Macdonald Monument

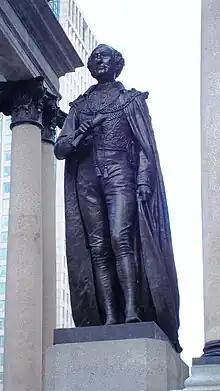
The monument as it appeared in 2011

The Macdonald Monument is a monument to John A. Macdonald, first Prime Minister of Canada, by sculptor George Edward Wade (1853–1933), located at Place du Canada in Montreal, Quebec, Canada.